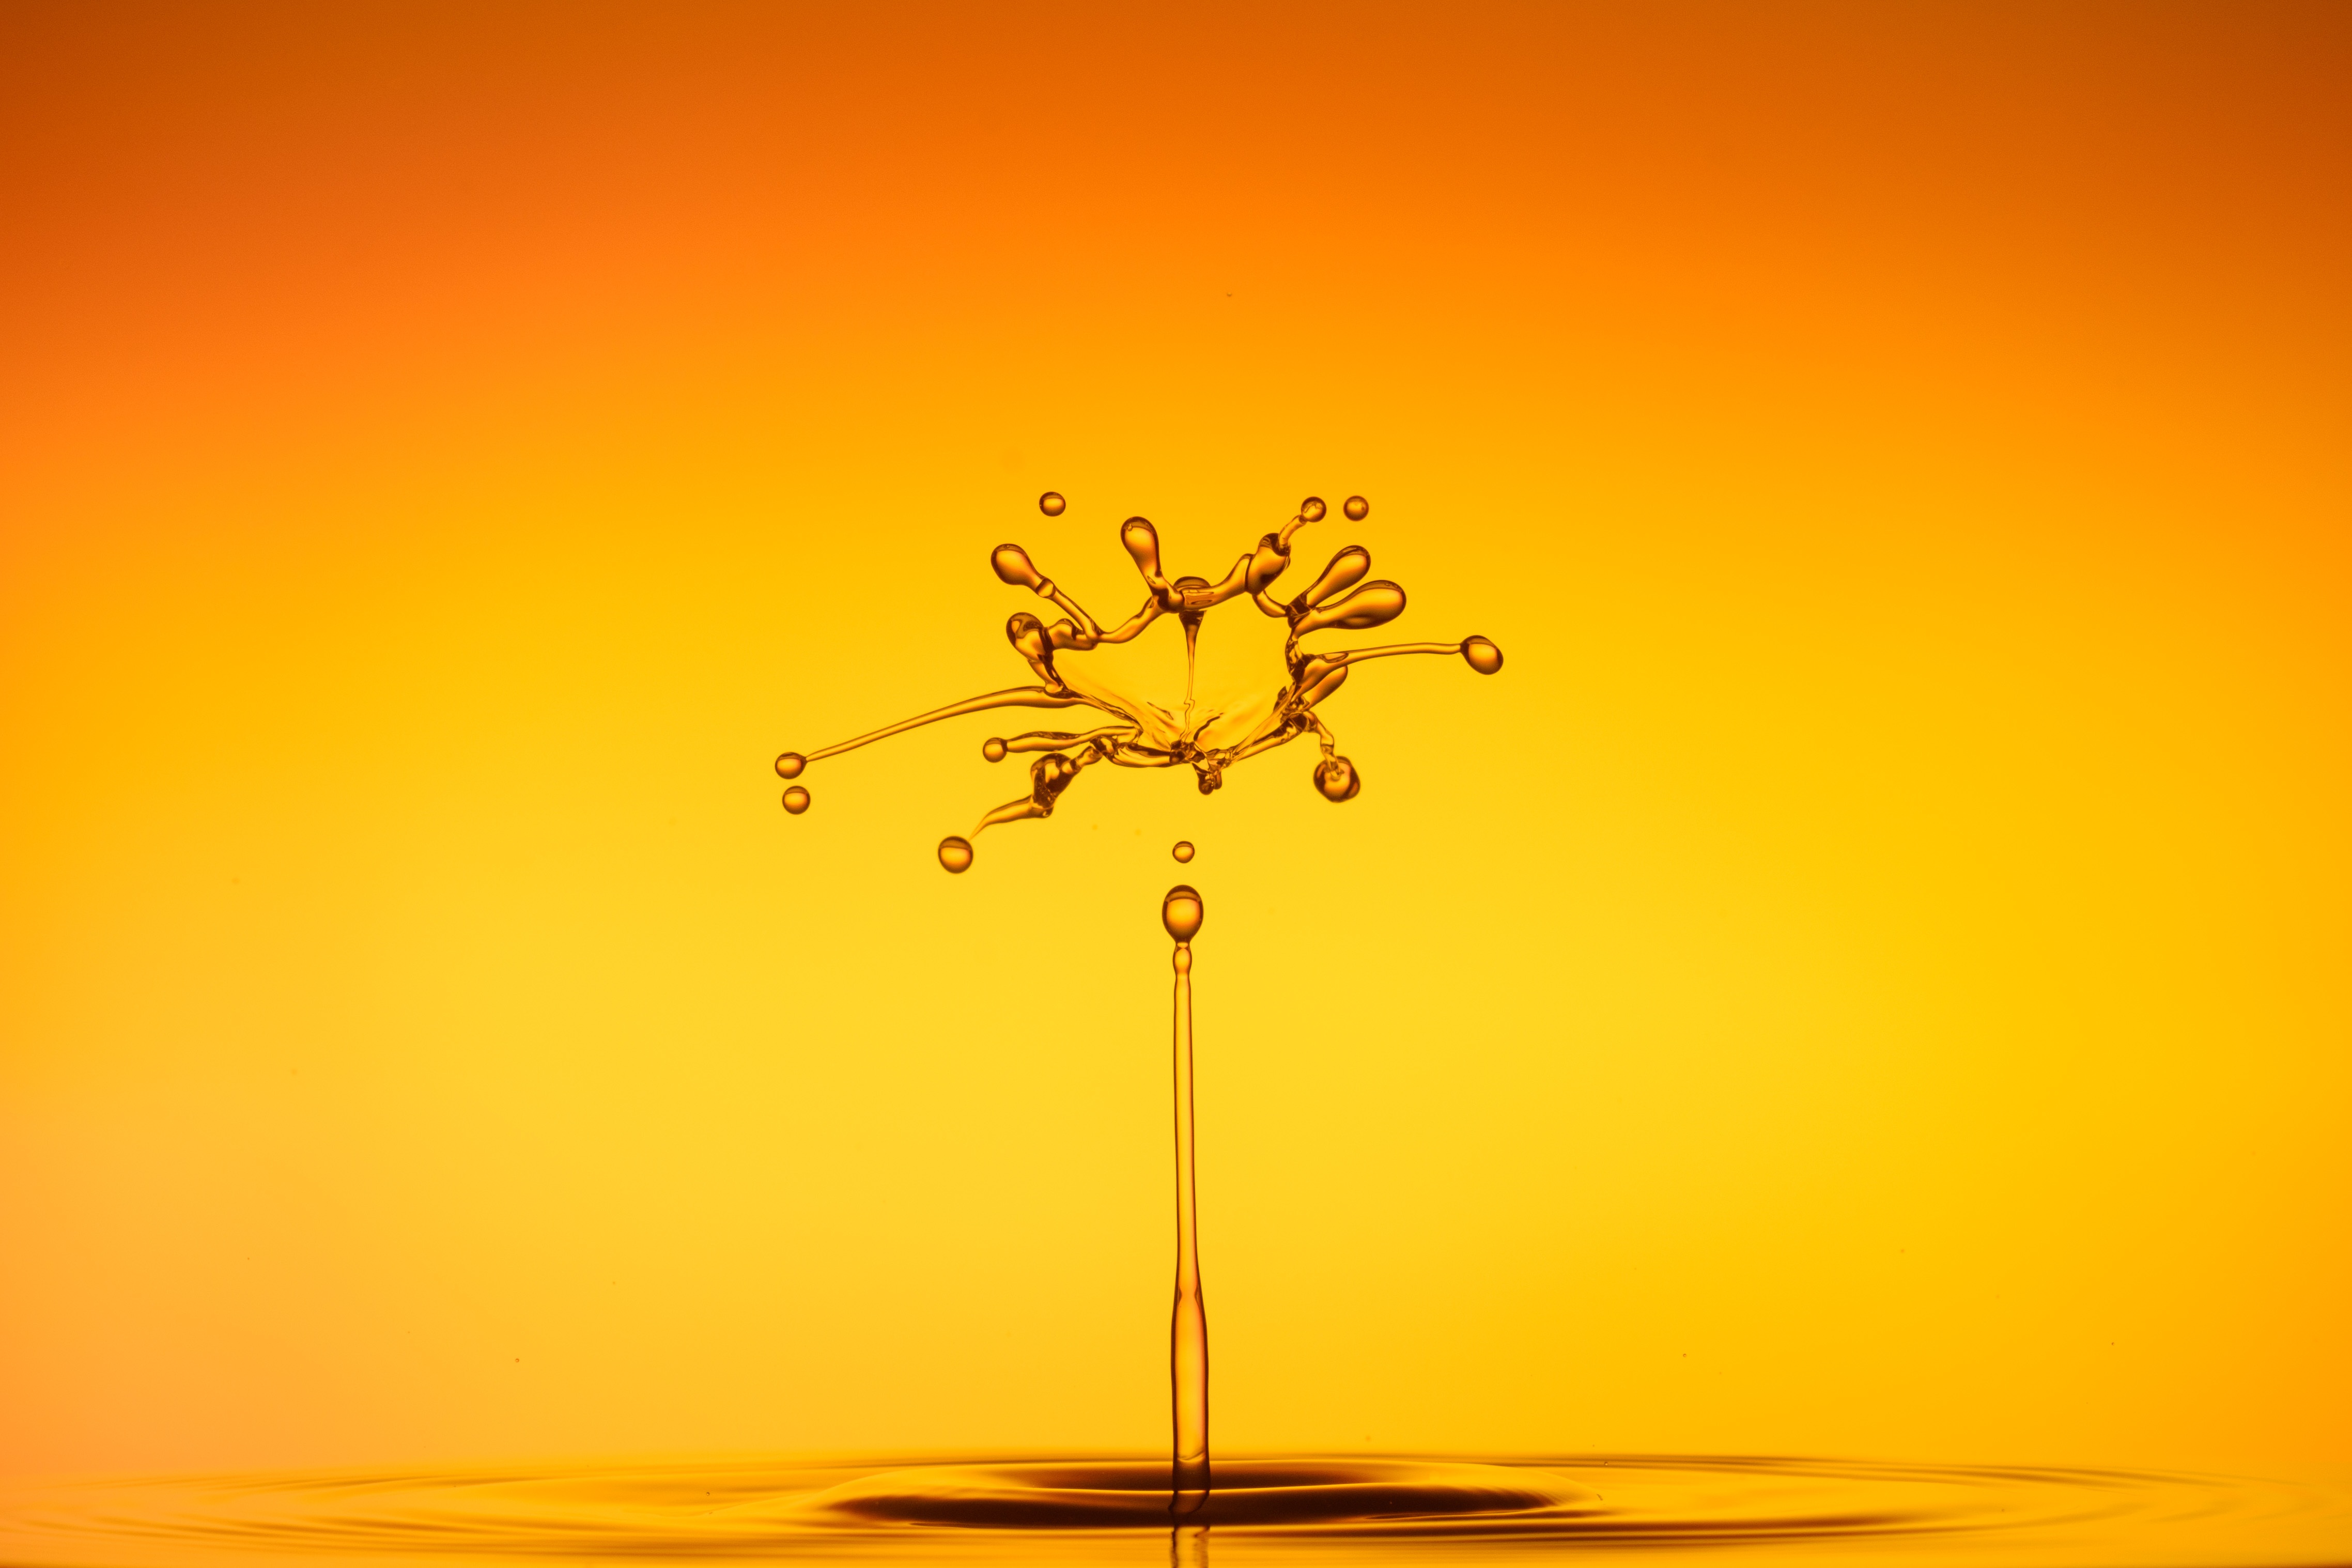
water, liquid, sunset, morning, flower, orange, splash, yellow, splashing, drip, illustration, drop of water